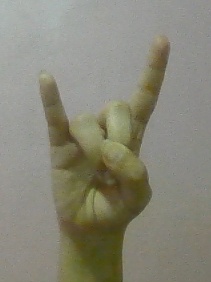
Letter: la